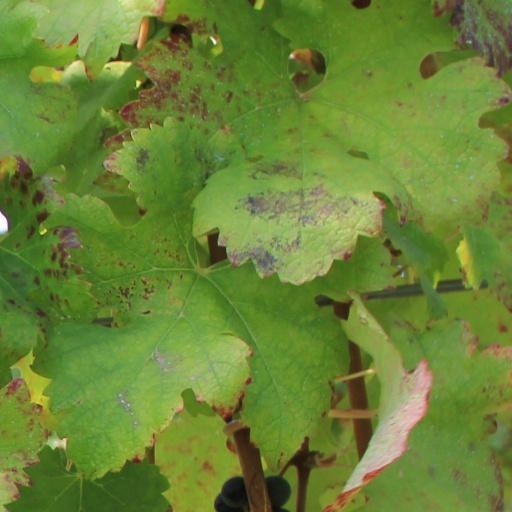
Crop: grape